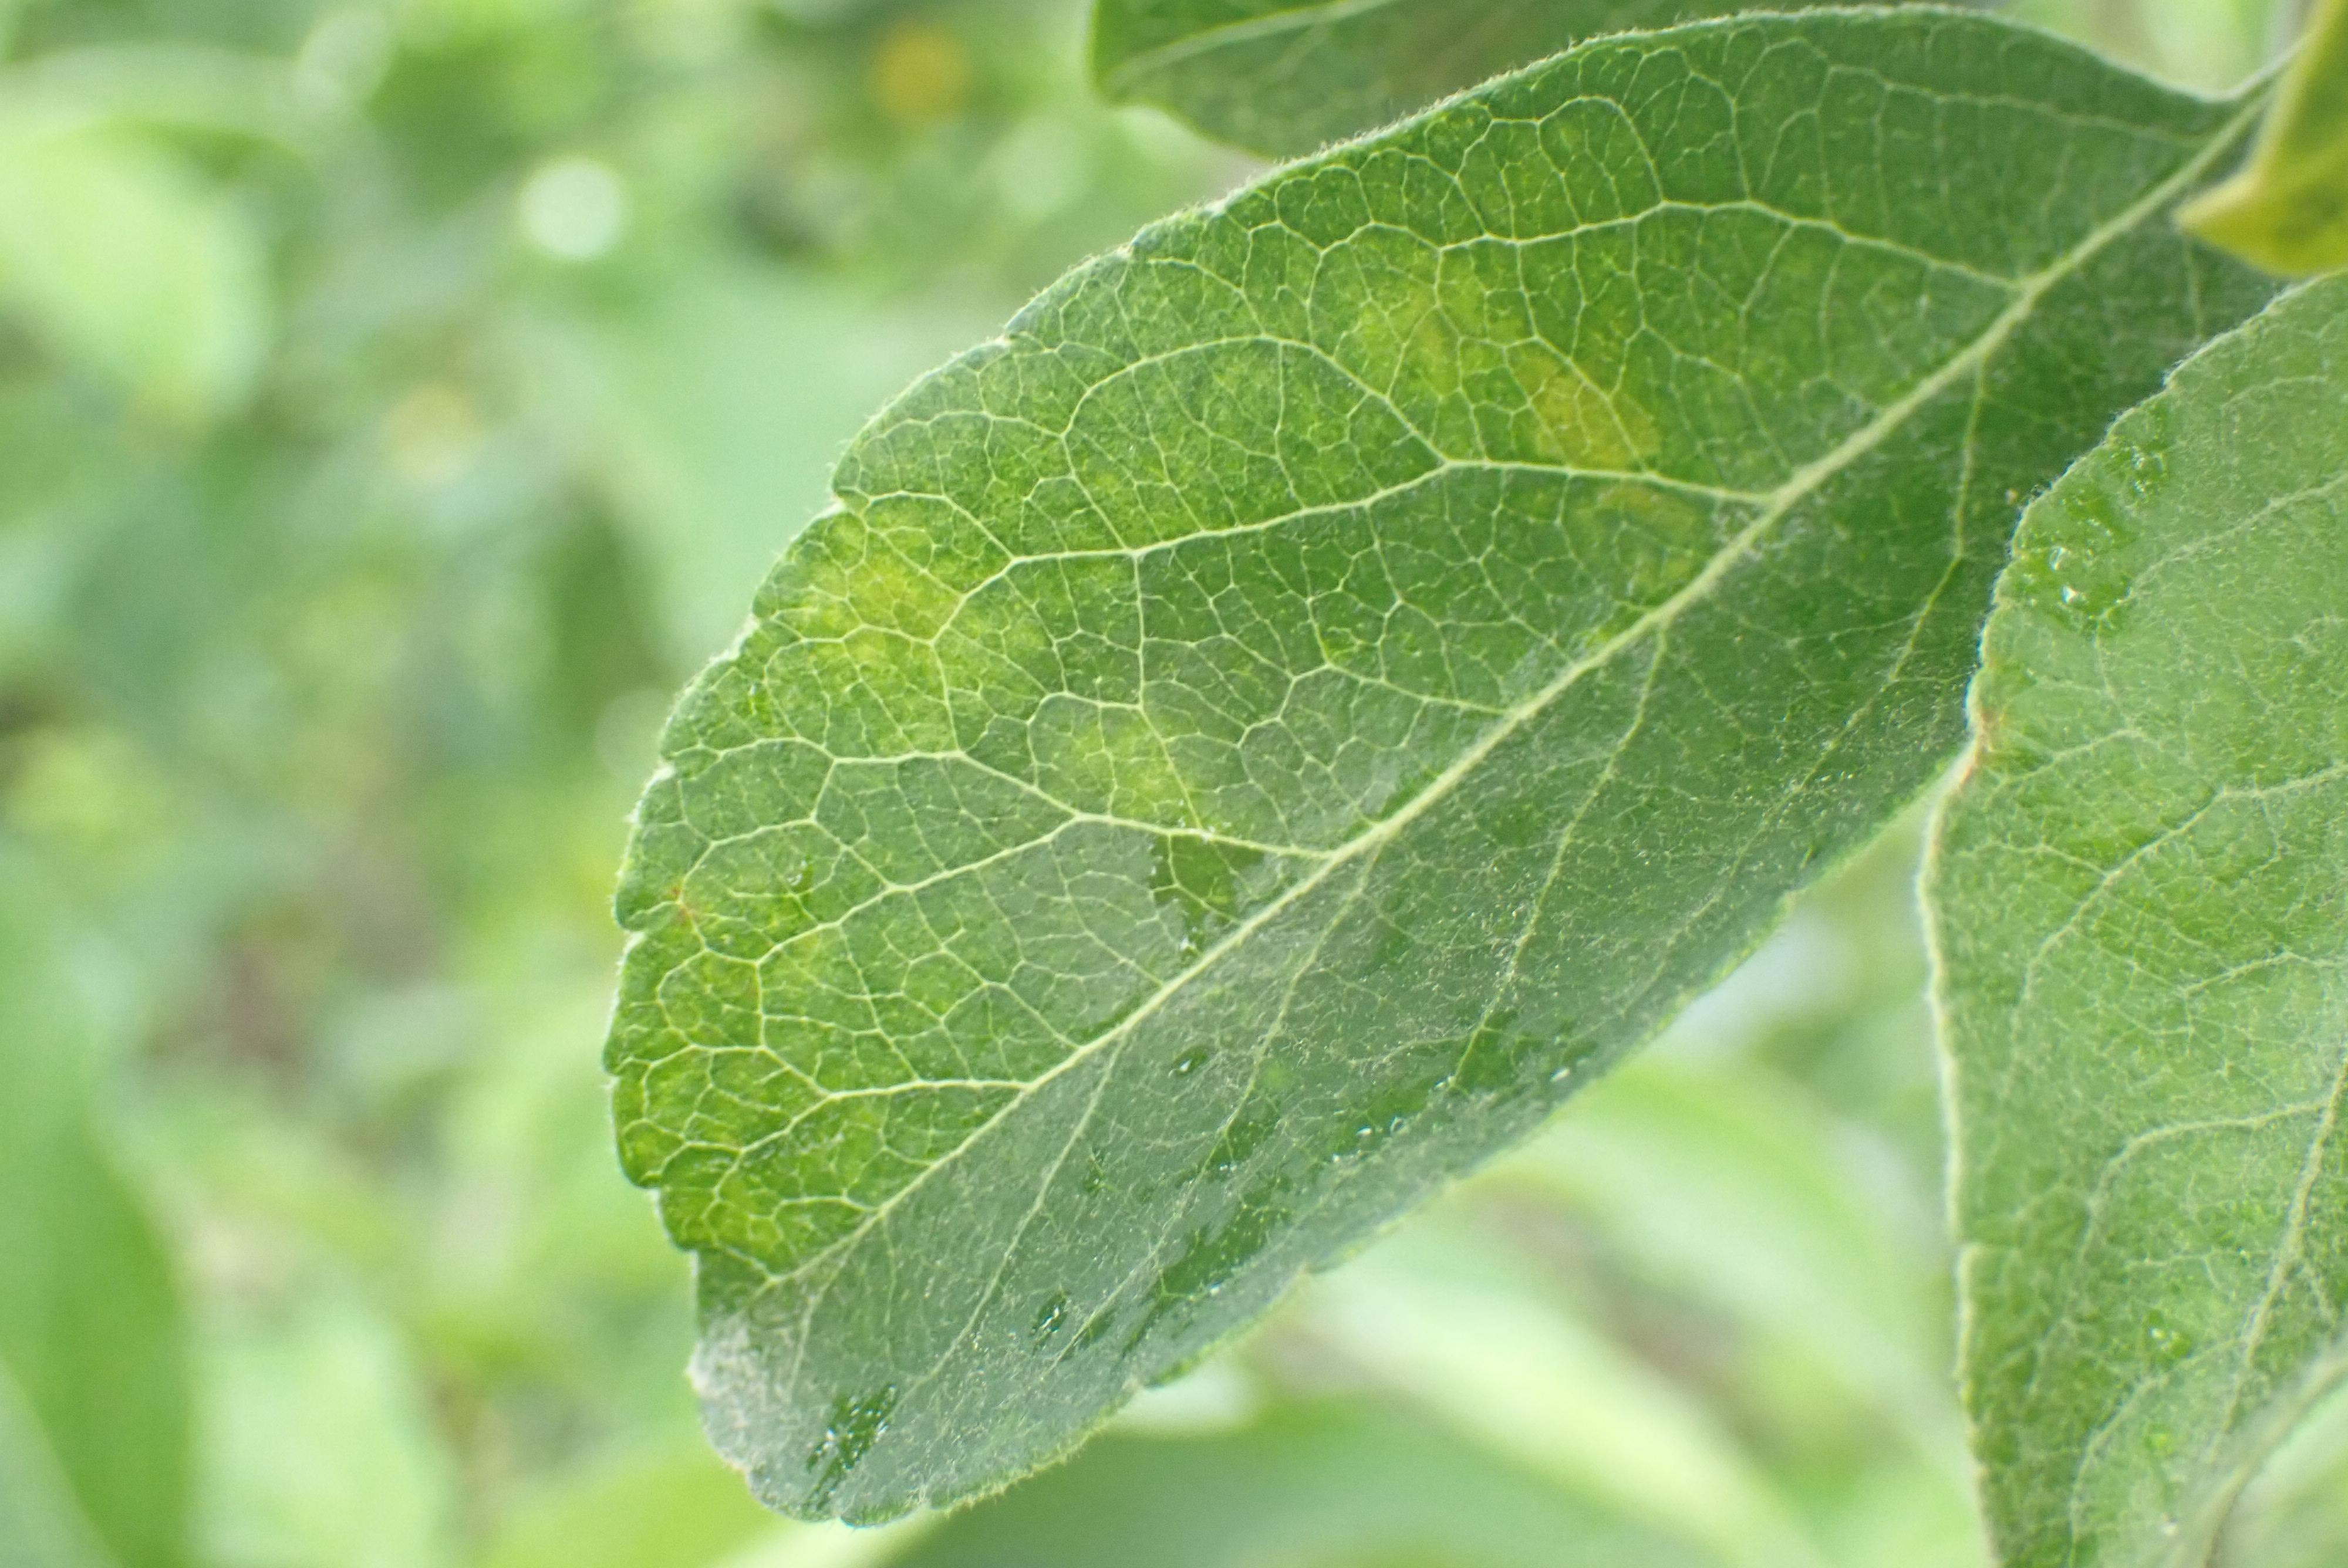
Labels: scab